Mangrol, Gujarat

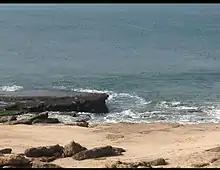

Mangrol is located at . It has an average elevation of 18 metres (59 feet).